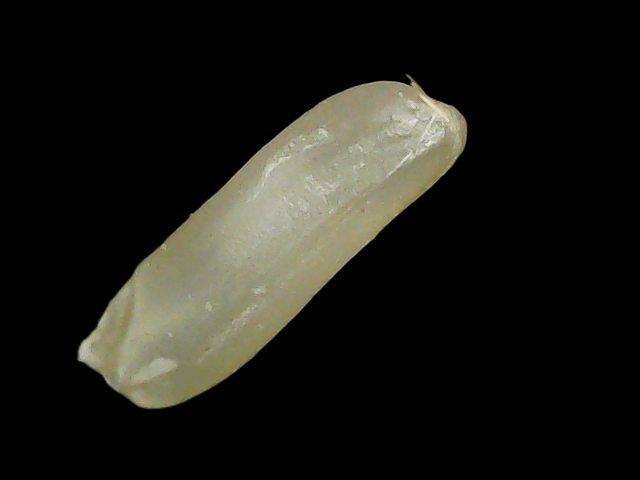
Rice variety: Binadhan21